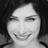
Emotion: happy